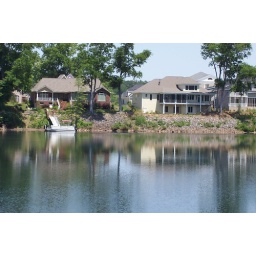
houses in augusta (across river walk)